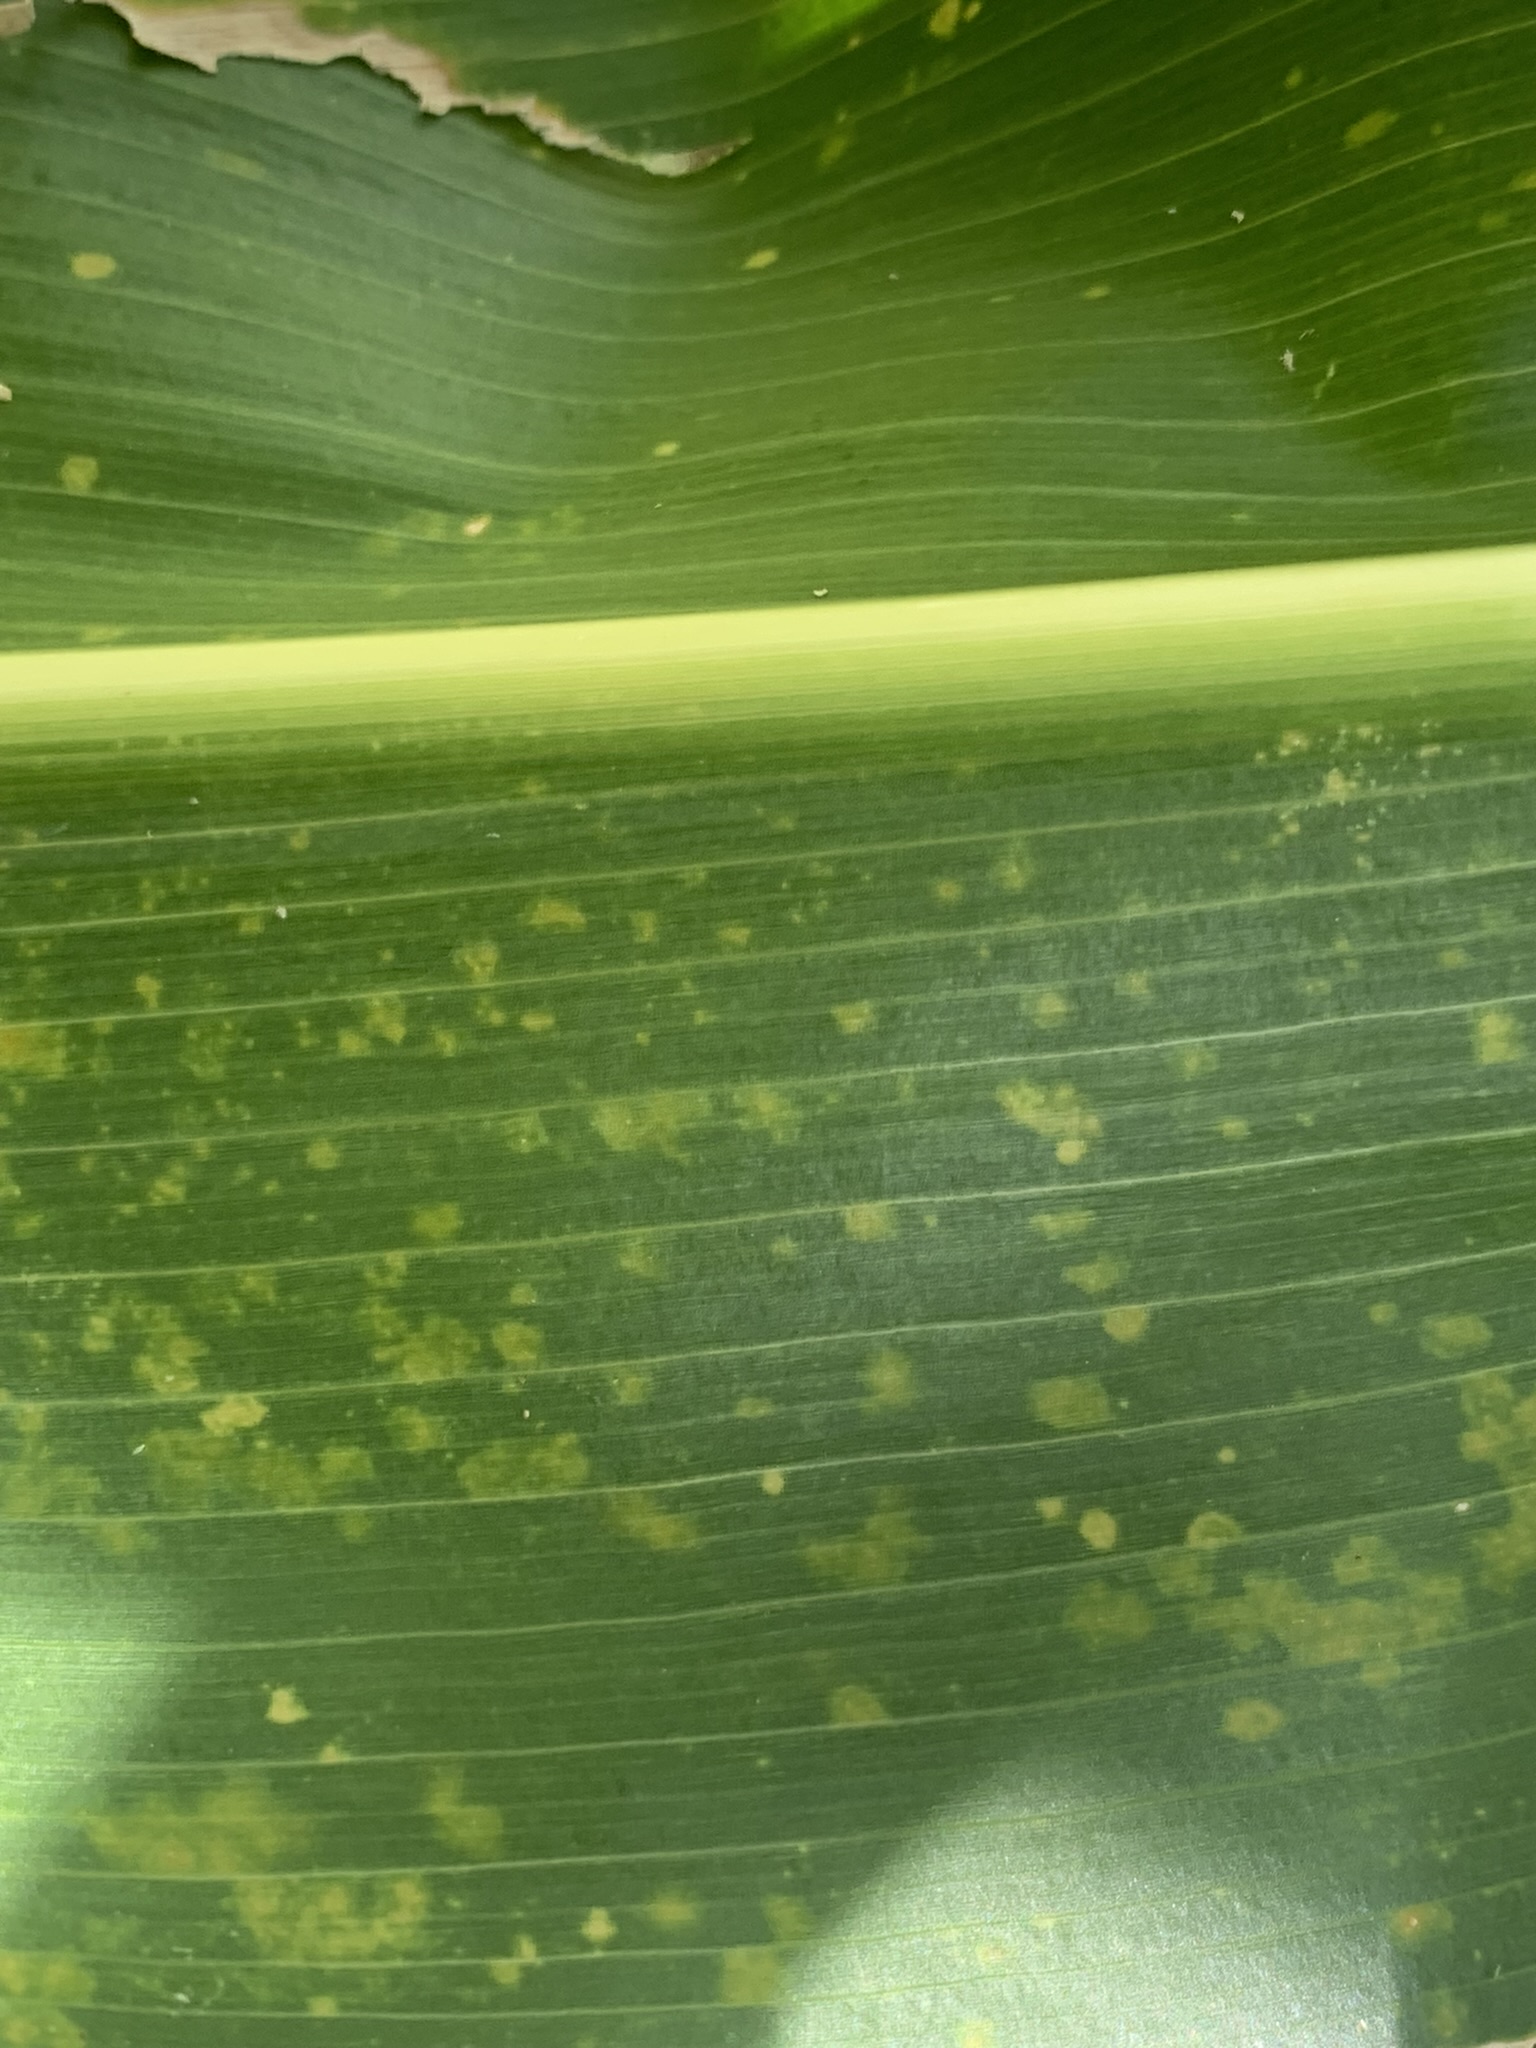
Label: MLN